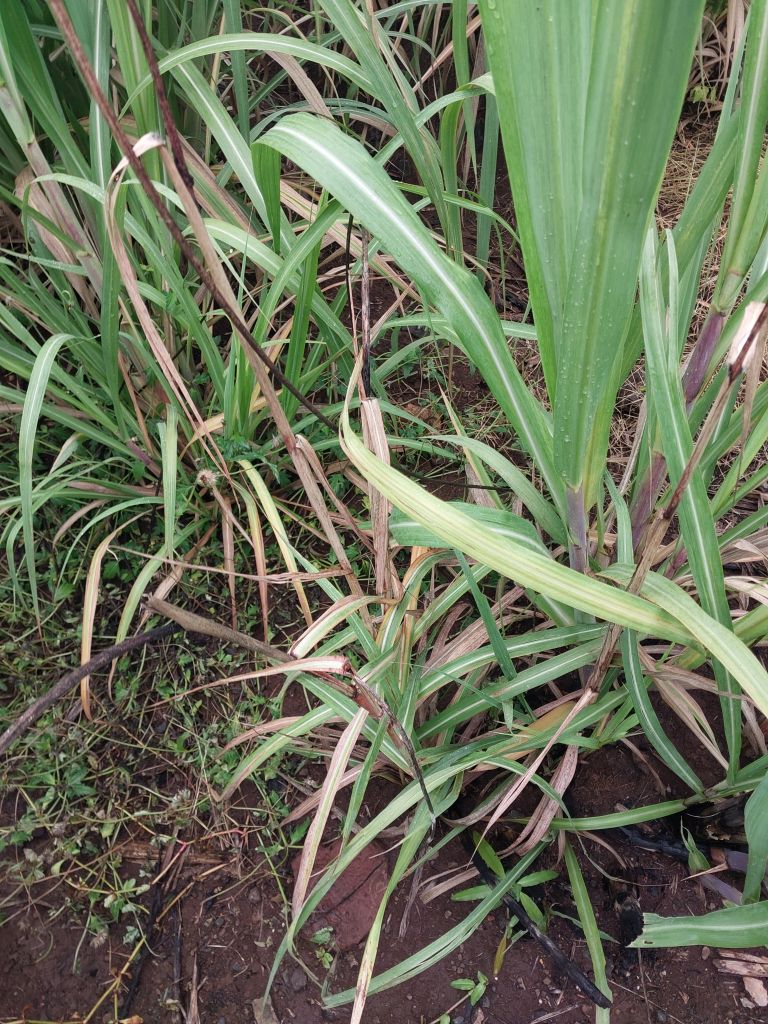
Label: Smut